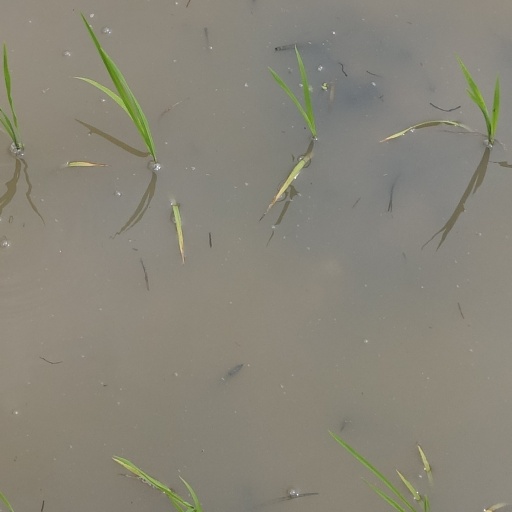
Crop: rice